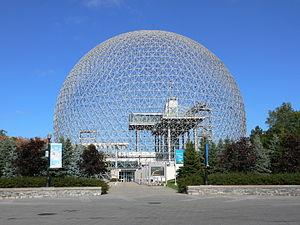
Biosphère (Montréal) à Montreal en Canada